Ponte di Tiberio (Rimini)

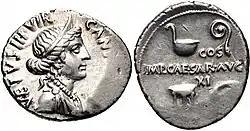
A struck in Augustus' reign in 16 BC, whose obverse depicts a (top left), (top right), and (bottom right)

The bridge was restored again in 1735 under the orders of Giulio Alberoni, as remembered on an inscription on the first pier towards the city, again using stones from the quarry at San Vito. During the War of the Austrian Succession, Spanish troops passing through Rimini in support of the Papal States placed two rakes "on the Ponte di Augusto, which was then greatly damaged". Among the damage caused, in 1743, the bridge's downstream-side inscription was cut to place a beam for a gate. Following an earthquake in 1786, the bridge was restored in 1792.